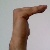
The image shows a hand gesture representing a space in Indian Sign Language.